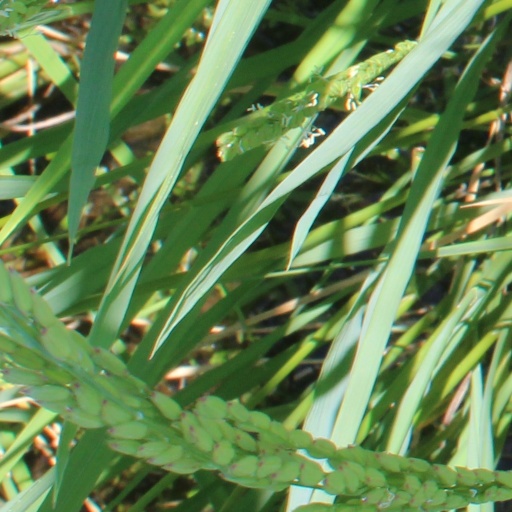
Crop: rice